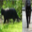
Label: cat